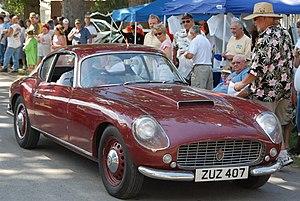
La Bristol 407 est une voiture de luxe produite par le fabricant Britannique Bristol Cars entre 1961 et 1963. C'était la première Bristol à être faite sous la nouvelle administration après leur séparation de la Bristol Aeroplane Co., qui a construit toutes les Bristol précédentes.